Vrouwenhuis

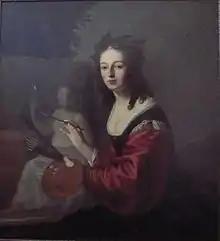
Square shaped selfportrait of a female artist as "Pictura". Dated around 1675 and made in Zwolle, this painting hangs a few houses further away in the Stedelijk Museum Zwolle

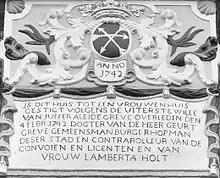
Roccoco gable stone on Melkmarkt 53, stating that this women's home was founded by the last will of Aleide Greve who died 4 Febr 1742, the daughter of Geurt Greve - councilman, hopman, and controller of convoys and licenses in this city, and also daughter of Lamberta Holt

Aleijda was not the only woman painting in Zwolle. Gesina ter Borch lived and worked on the Sassenstraat, and her contemporary Eva van Marle had been active as a portrait painter in the 1650s. In 1686, the small painting school of Wilhelmus Beurs began; his pupils were the half-sisters Cornelia van Marle and Aleida Greve, Sophia Holt, and Anna Cornelia Holt. Works by these women dated 1686 are on display in the regent's room. In the frontispiece to a book on painting that Beurs published in 1692 and dedicated to his four pupils, three women are portrayed in a room gazing at three paintings that are the same size as those they created under his instruction.